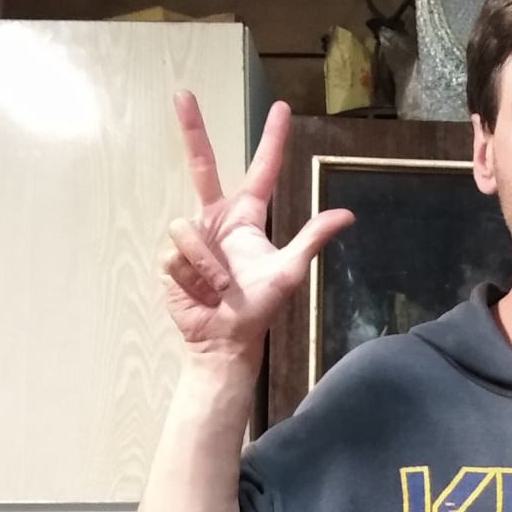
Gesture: three2